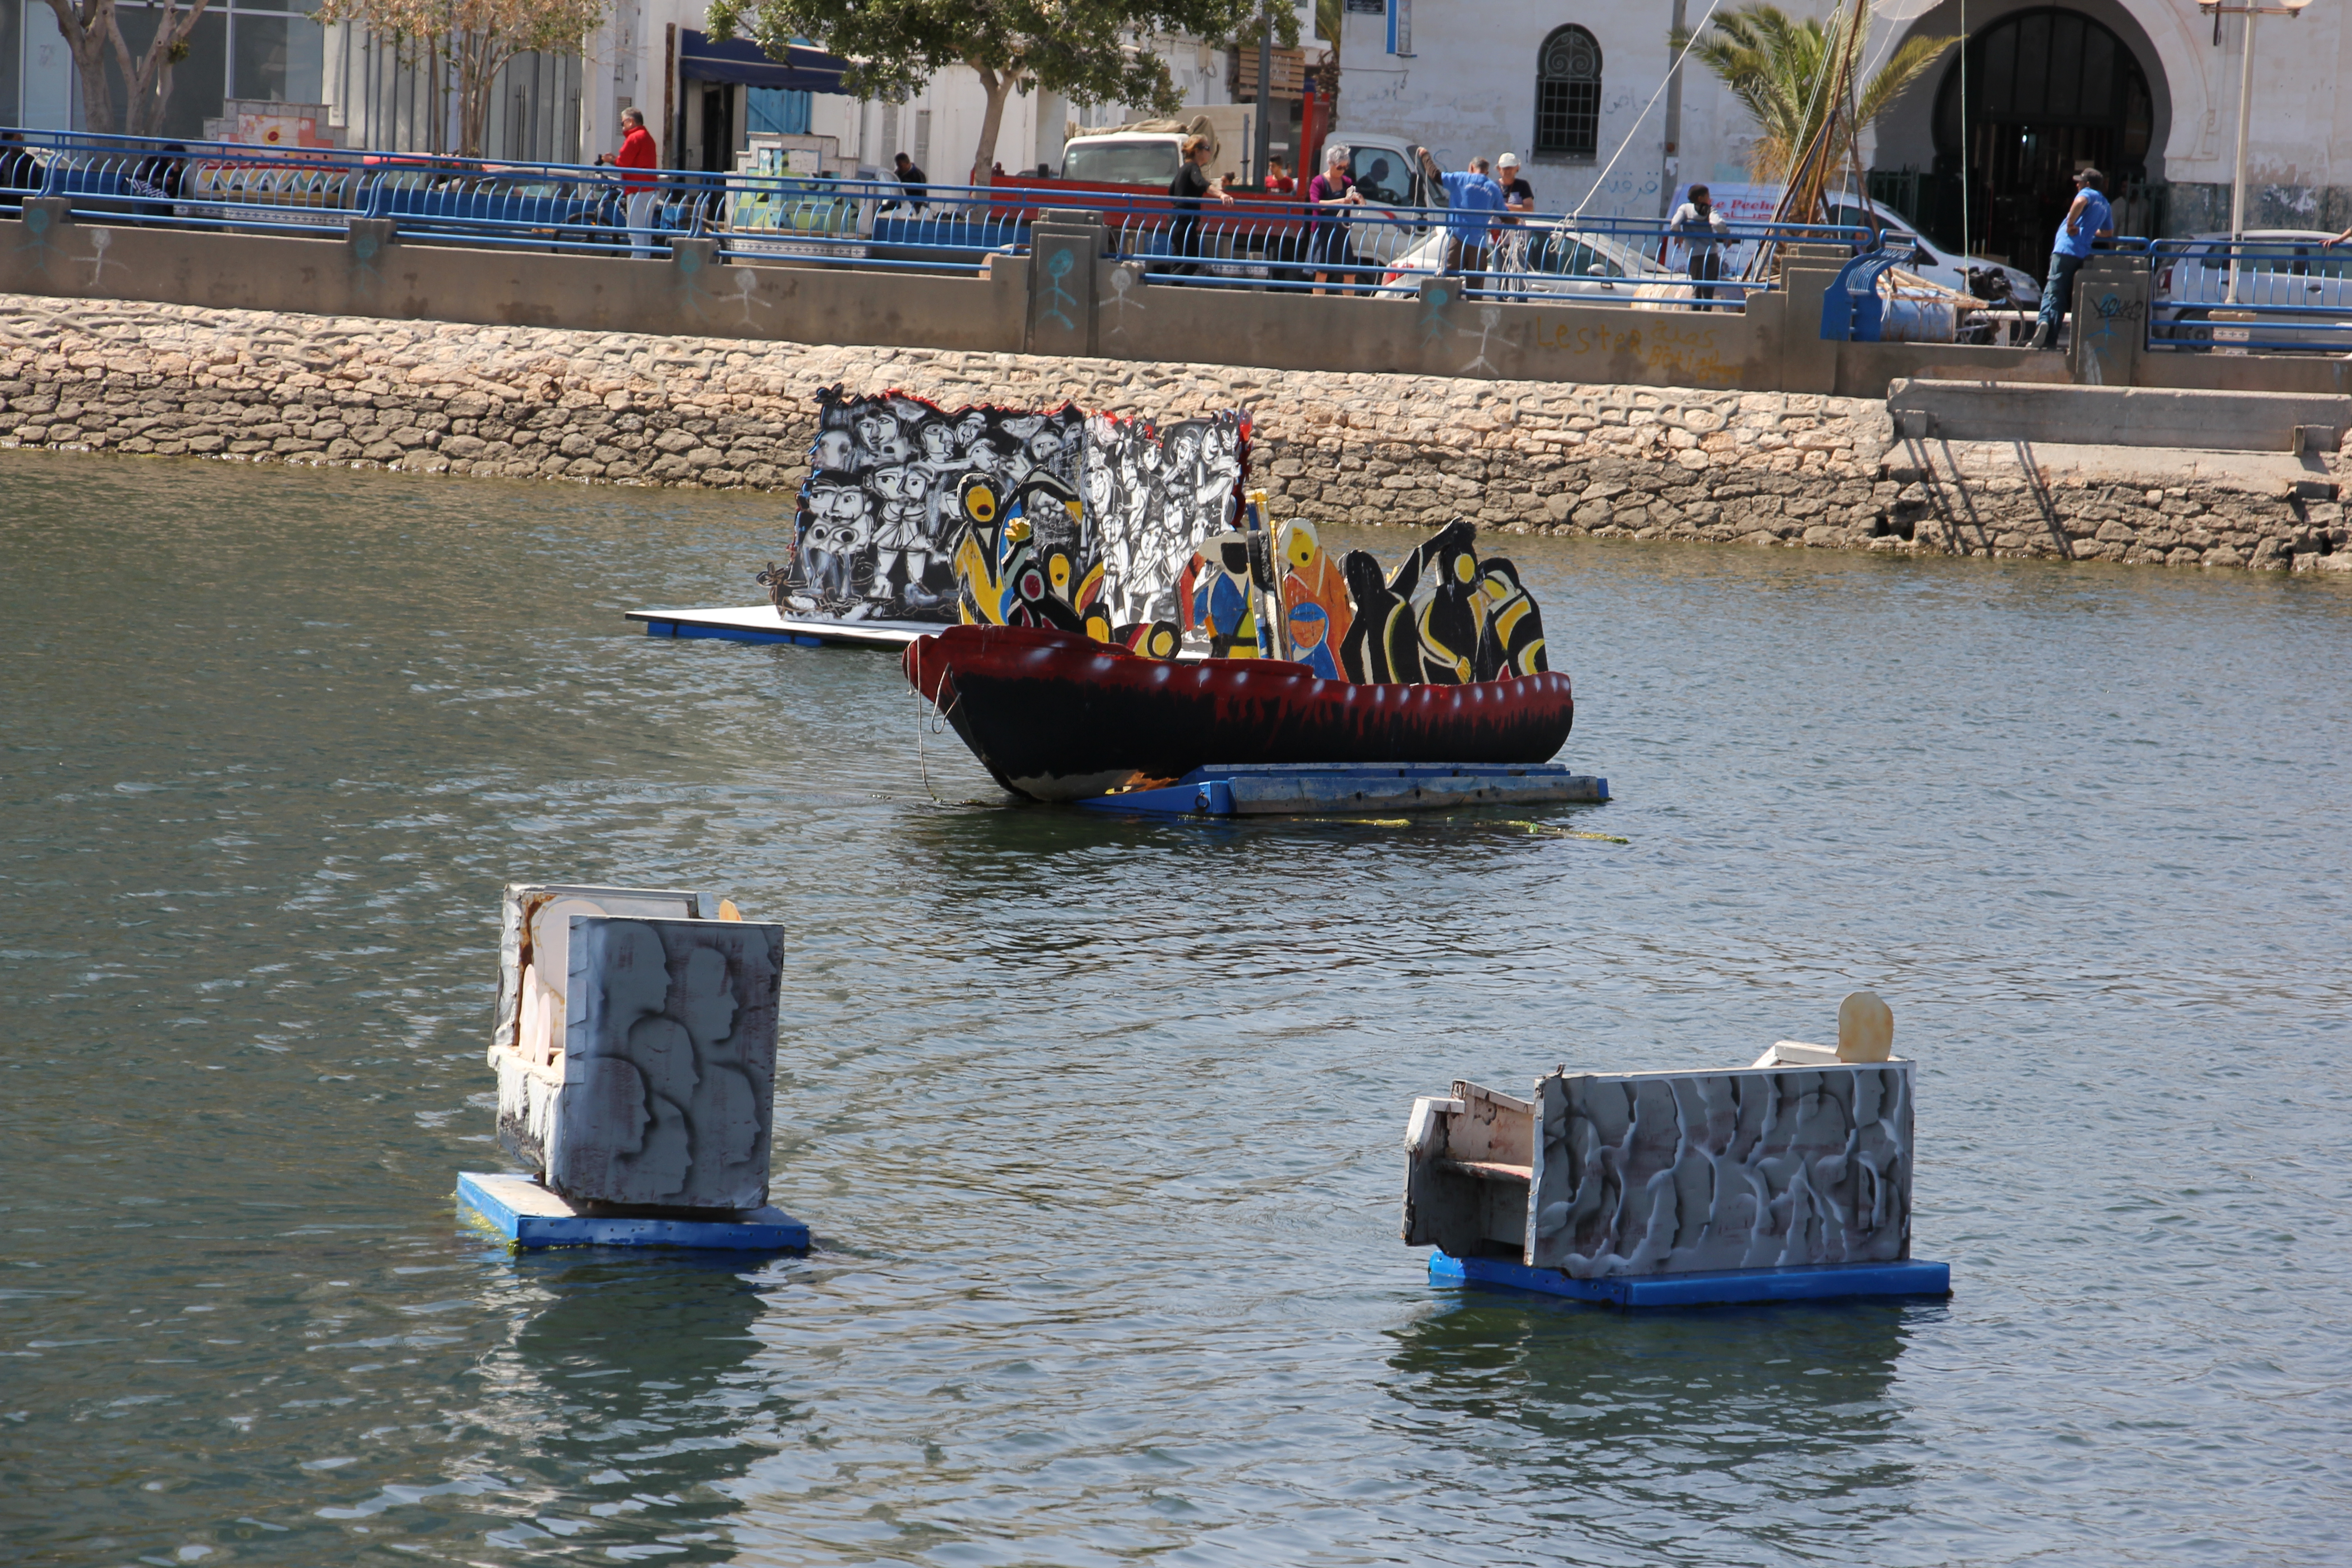
beach, sea, coast, water, ocean, horizon, dock, cloud, sunrise, sunset, water transportation, vehicle, boat, mode of transport, waterway, watercraft, ferry, recreation, boating, channel, river, harbor, boats and boating equipment and supplies